JWP Joshi Puroresu

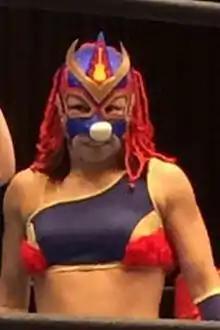
Command Bolshoi

JWP Joshi Puroresu was founded in early 1992, when Japan Women's Pro-Wrestling (JWP), ravaged by internal politics, split up into two camps, dubbed the "shooters" and the "entertainers", and eventually folded on January 18. The "shooter" side went on to form Ladies Legend Pro-Wrestling (LLPW), while the "entertainer" side, led by Jackie Sato and financed by Masatoshi Yamamoto, founded JWP Project, later renamed JWP Joshi Puroresu, which held its first event on April 3, 1992. Already the following year, JWP managed to sign a television deal with the WOWOW channel. In 1994, Jaleco published the video game for the Super Famicom game console.